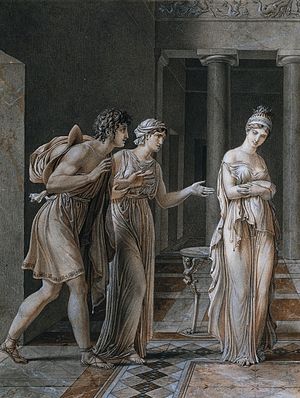
Græske guder / Dødelige / Notable kvinder
Mødet mellem Orestes og Hermione
Græske guder, gudinder, halvguder og mange andre guddomme fra den antikke græske mytologi og græske religion har ligheder med den romerske, græske og etruskiske religion.